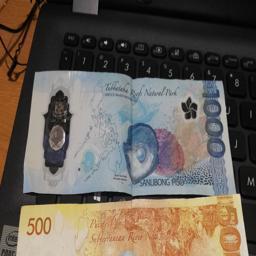
Label: 1000_New_Back